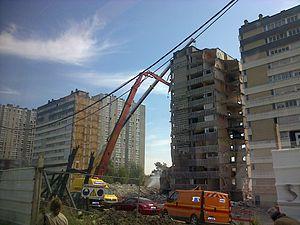
Noisy Le Sec, rue Brément, Cité du Londeau
Noisy-le-Sec est une commune française située dans le département de la Seine-Saint-Denis, en région Île-de-France. Ses habitants sont appelés les Noiséens.